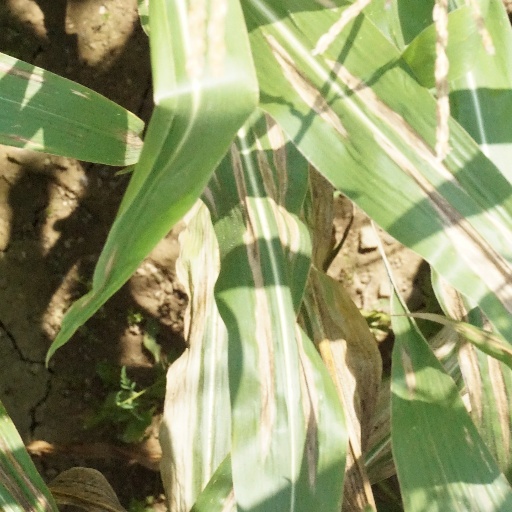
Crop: maize; corn